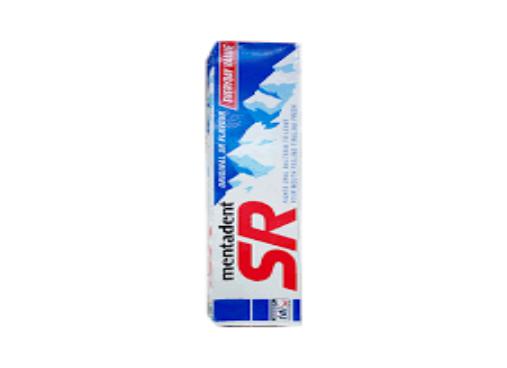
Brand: mentadent sr
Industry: Necessities